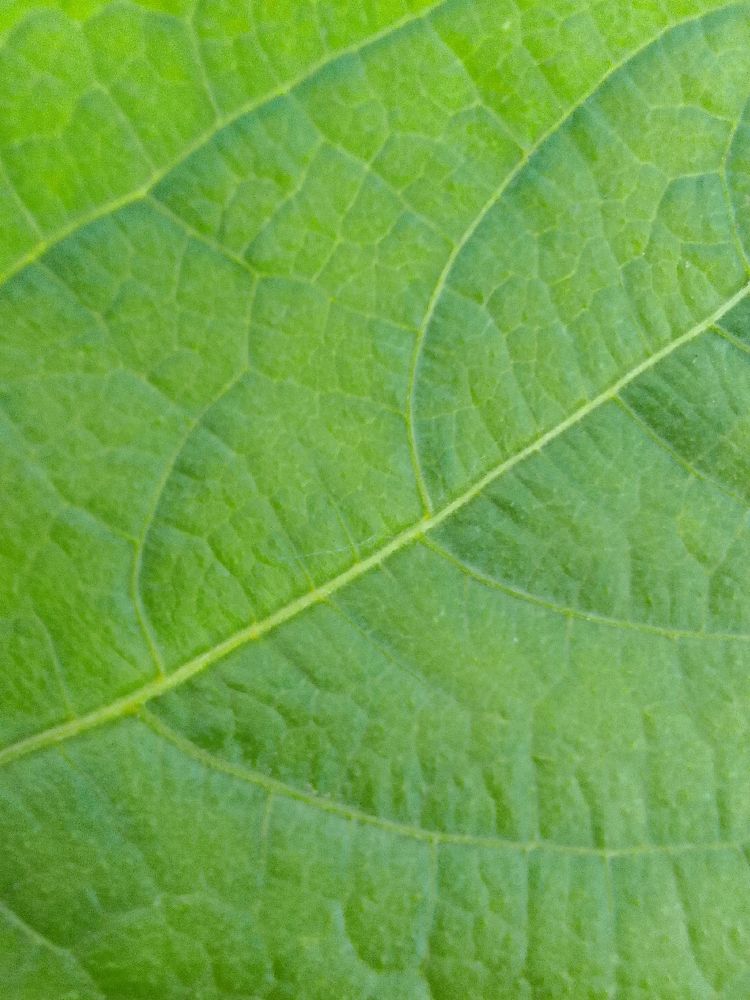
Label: healthy